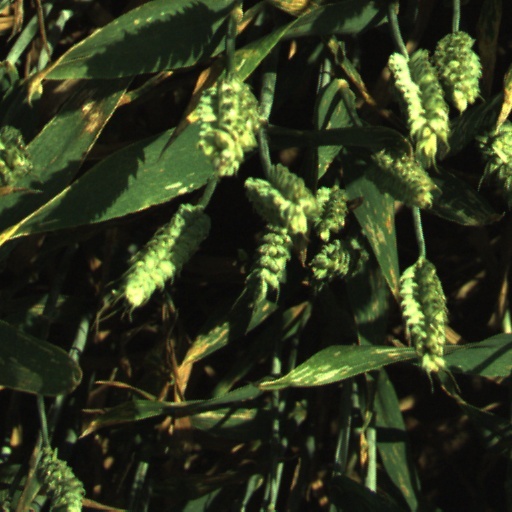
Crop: wheat